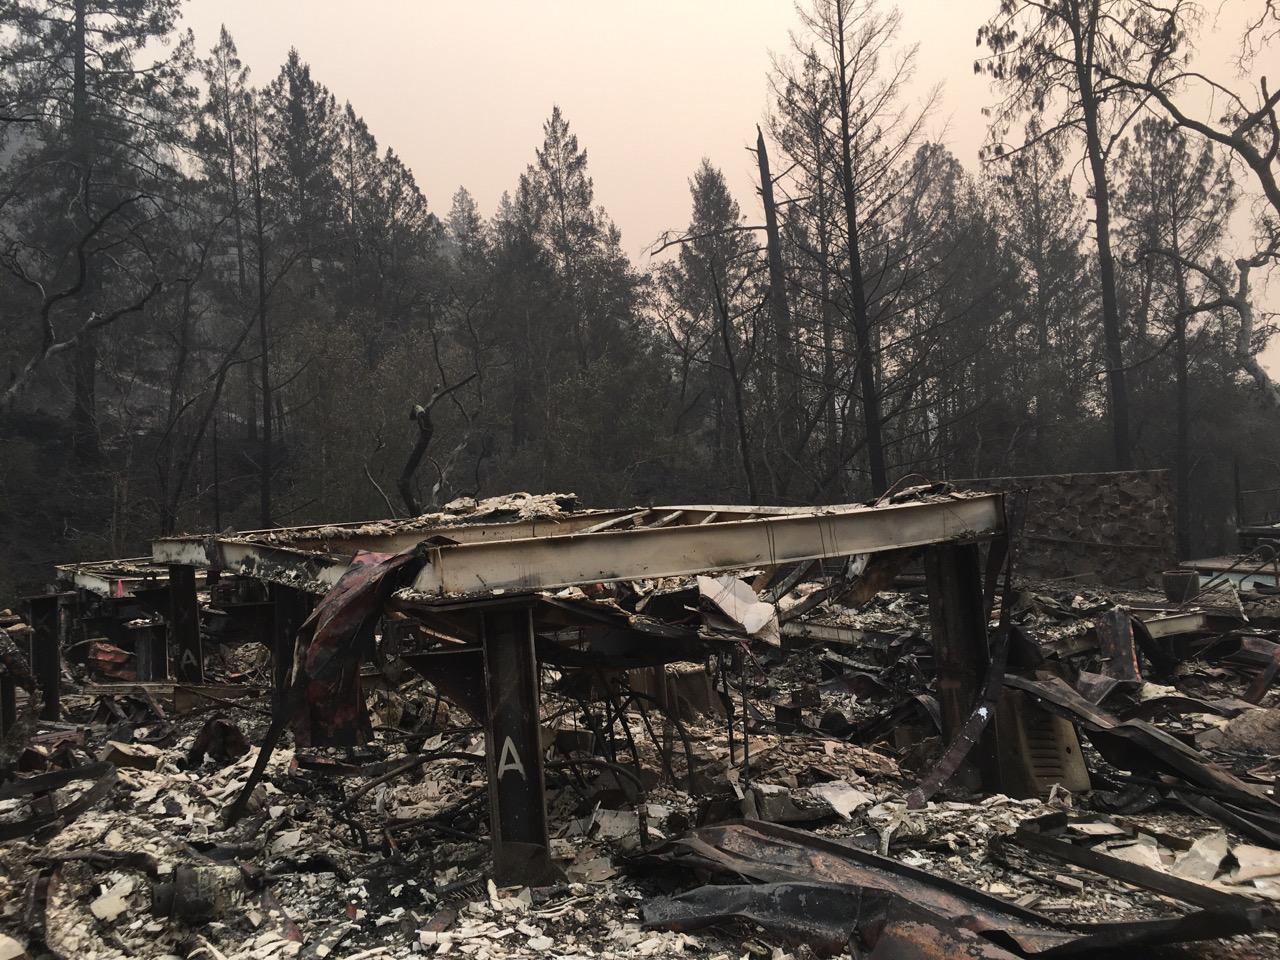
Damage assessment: destroyed